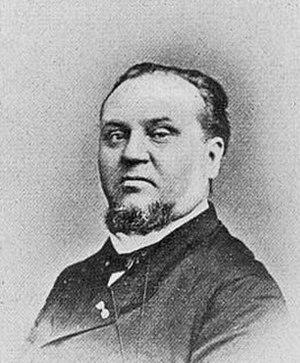
Portrait de Paul Vidart.
Paul Vidart, né le 19 mars 1817 à Nancy et mort le 26 décembre 1873 à Genève, est un médecin français, connu pour être le fondateur de la station thermale de Divonne-les-Bains dans les années 1845-1850. Il est également l'auteur de plusieurs publications médicales en particulier au sujet d'hydrothérapie. Il est inhumé au cimetière des Rois de Genève.
Cette page concerne les événements qui se sont produits durant l'année 1817 en Lorraine.